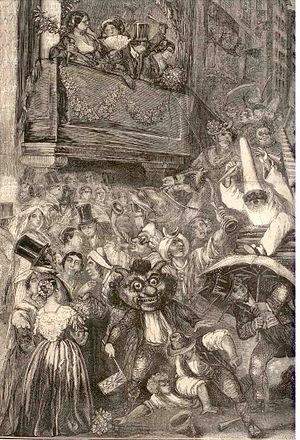
Détail d'une illustration du Carnaval de Rome
Le Carnaval de Rome était jadis et jusque durant le XIXᵉ siècle un des plus grands, spectaculaires, anciens et célèbres du monde. On le connait par des tableaux, gravures et descriptions. En 1581, Michel de Montaigne y a assisté et en parle dans son journal de voyage. En 1787, Goethe en a fait une description. Sa chambre, via del Corso, se trouvait située sur le lieu central du Carnaval.